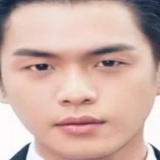
diễn viên Trương Nhược Quân